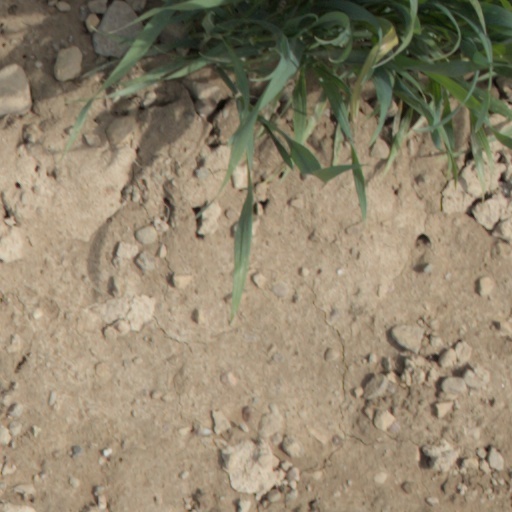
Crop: wheat